Shamokin (village)

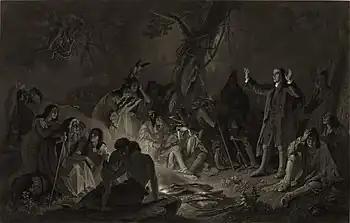

The Moravian mission in Shamokin was set up in 1747 primarily as a blacksmith’s shop to serve the Iroquois and their protected tribes, the Delaware, Tutelo, Conoy, and Shawnee. The leader of the Moravian church, Count Zinzendorf, recognized the strategic importance of Shamokin as the seat of Shikellamy, de facto leader of the Delaware. On 5 May 1746 Conrad Weiser sent a request to the Governor of Pennsylvania stating that a blacksmith at Shamokin was urgently needed. In November the Governor responded, "The Five Nations of Indians have taken up the Hatchet against our Enemies. Therefore you may write to Mr Spangenberg that he may send People among the Indians when he will." Approval was given to establish a forge at Shamokin.